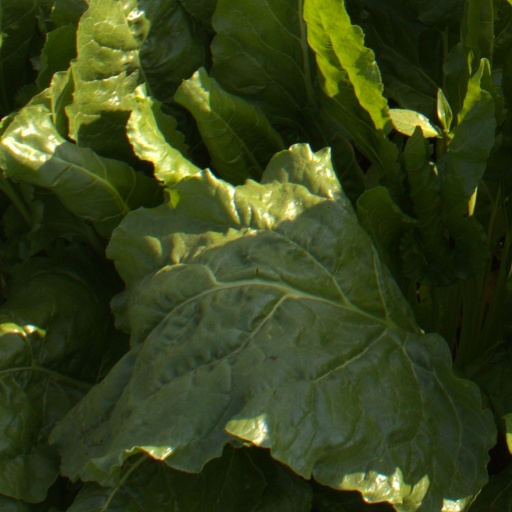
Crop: sugar beet